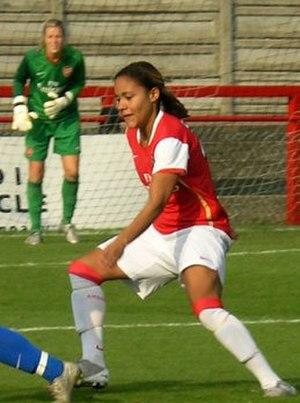
Le championnat d'Europe de football féminin 2009 est la dixième édition du Championnat d'Europe de football féminin, une compétition de l'Union des associations européennes de football qui met aux prises les meilleures sélections nationales féminines de football affiliées à l'UEFA.
Alex Scott est une joueuse de football anglaise. Scott jouait habituellement au poste de latéral droit. Elle a fait la plupart de sa carrière à Arsenal où elle a tout gagné.